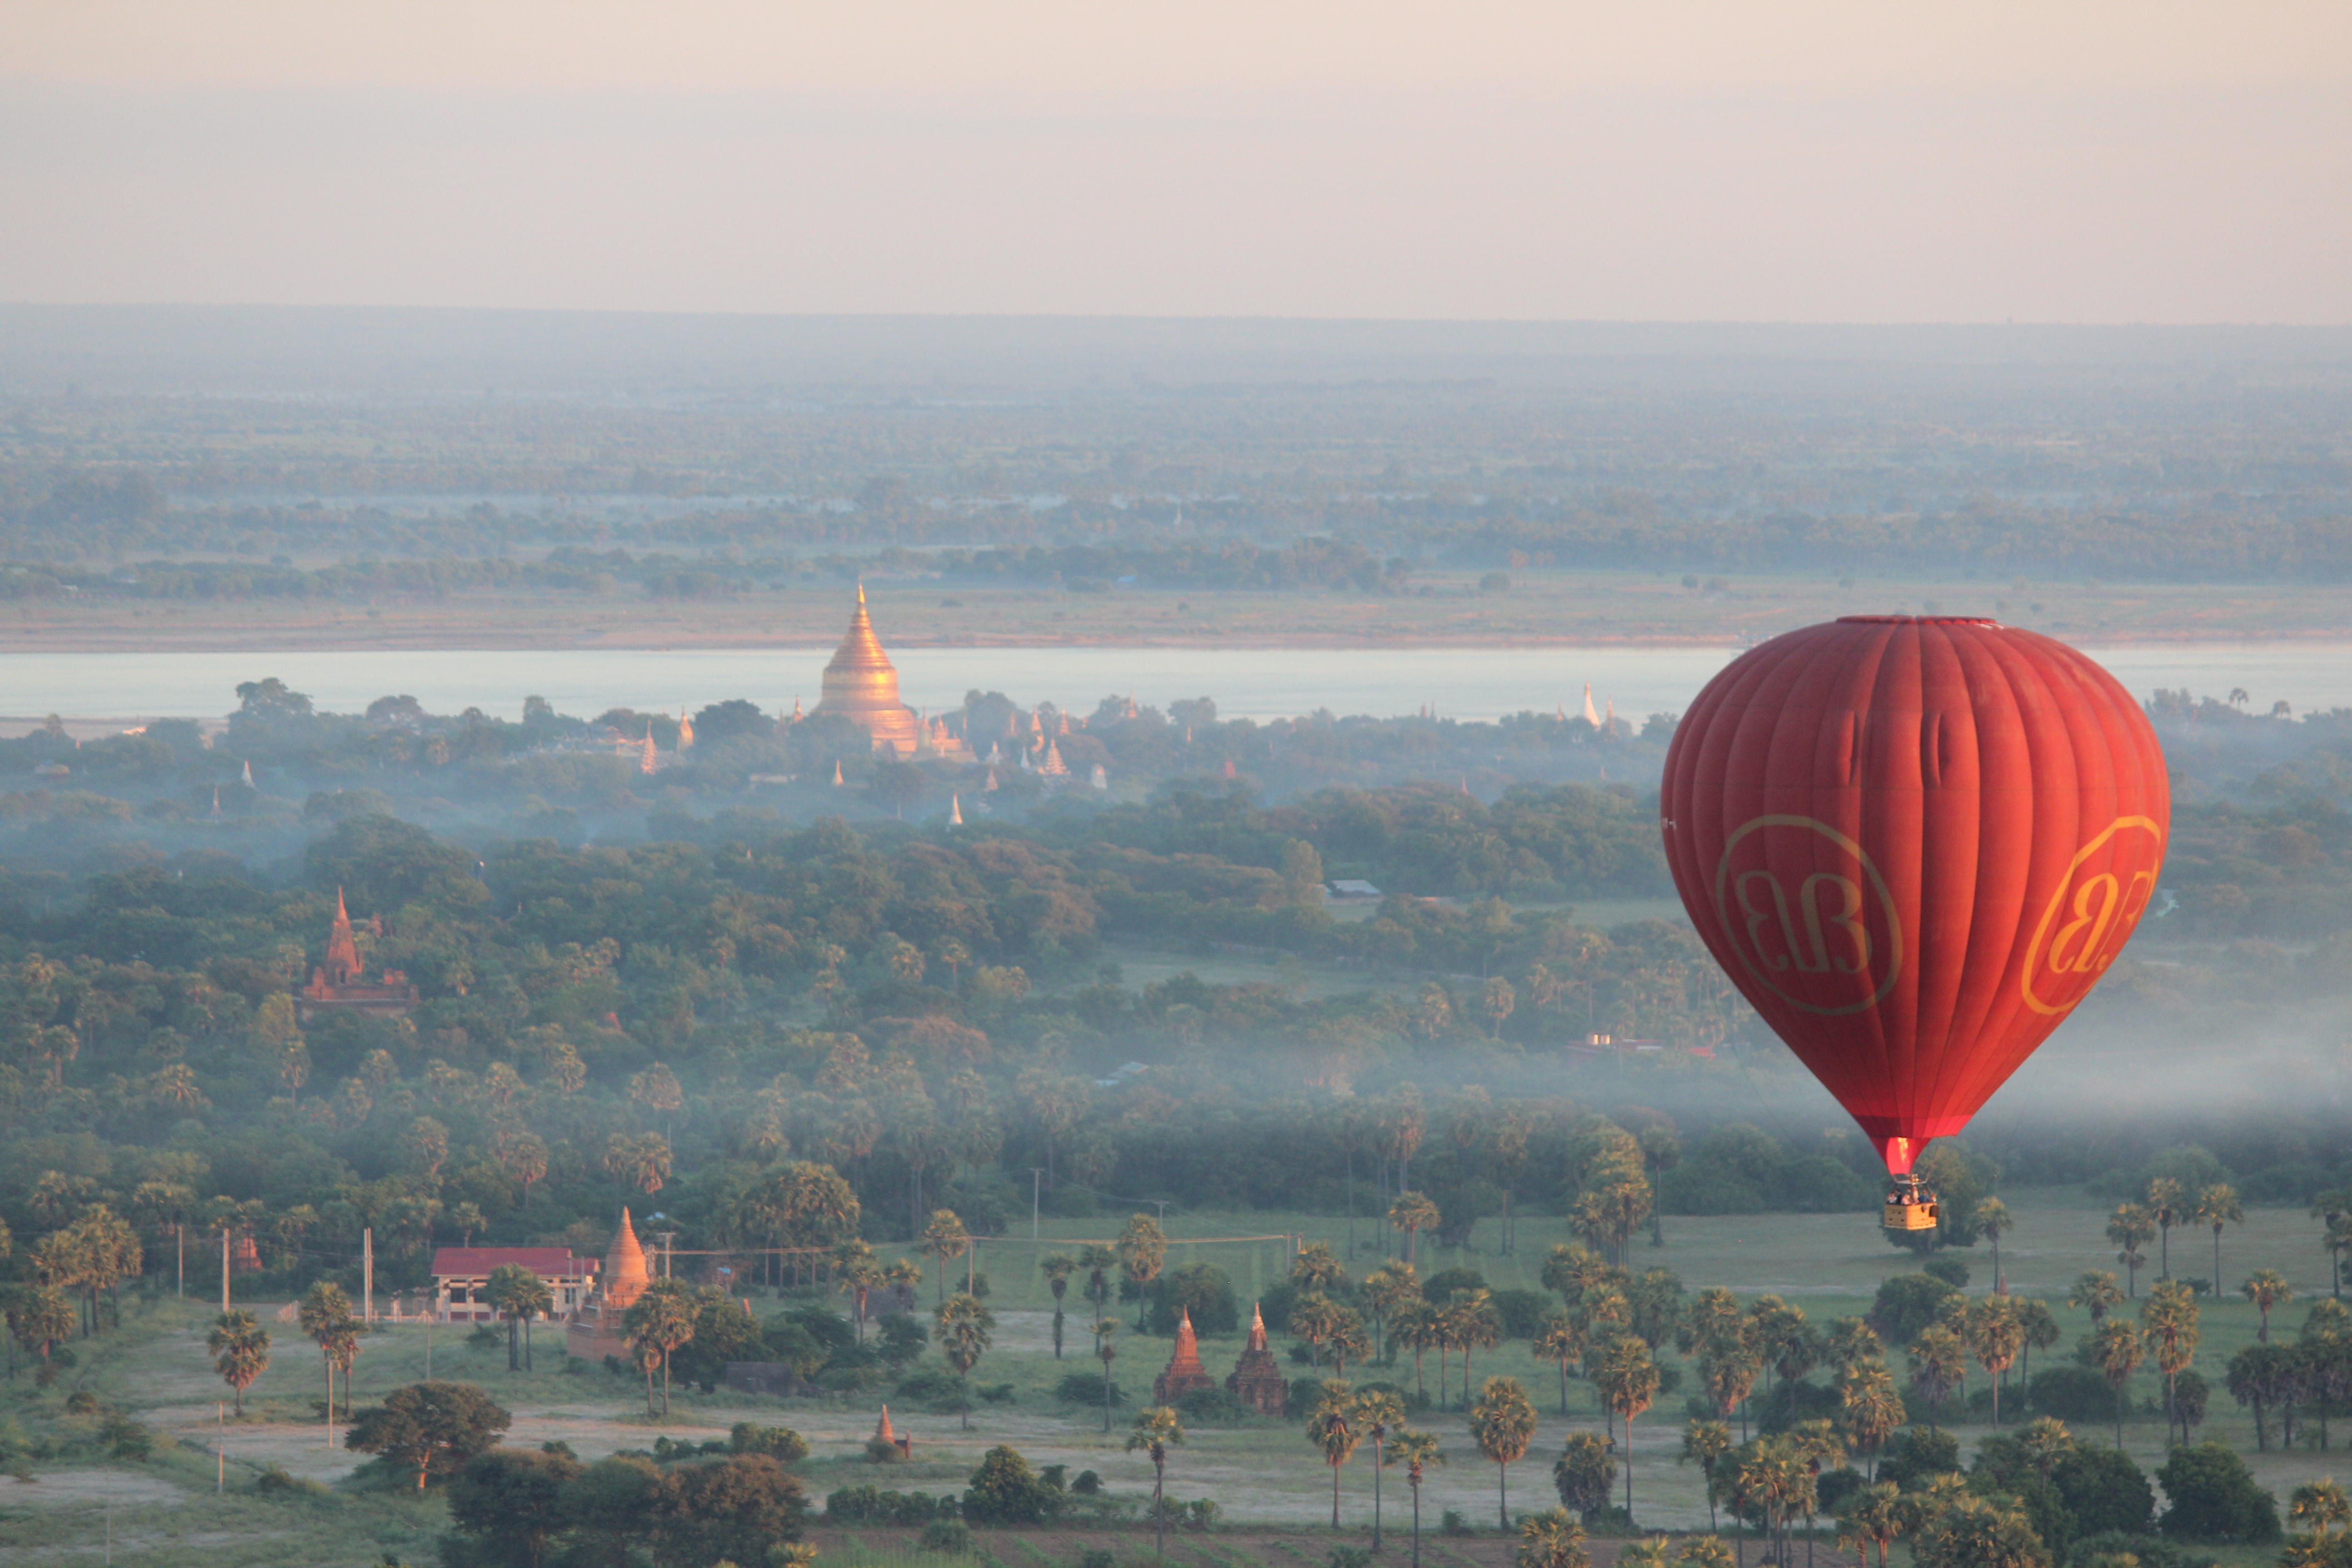
balloon, hot air balloon, aircraft, vehicle, flight, temple, ballooning, pagoda, myanmar, burma, hot air ballooning, bagan, hot air balloon ride, hot air balloon rides, atmosphere of earth, balloons over bagan